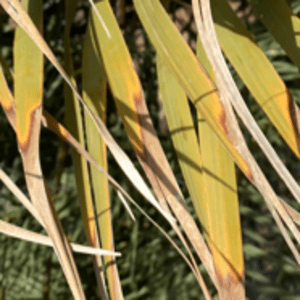
Label: Potassium Deficiency